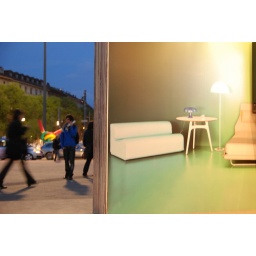
An house in the street